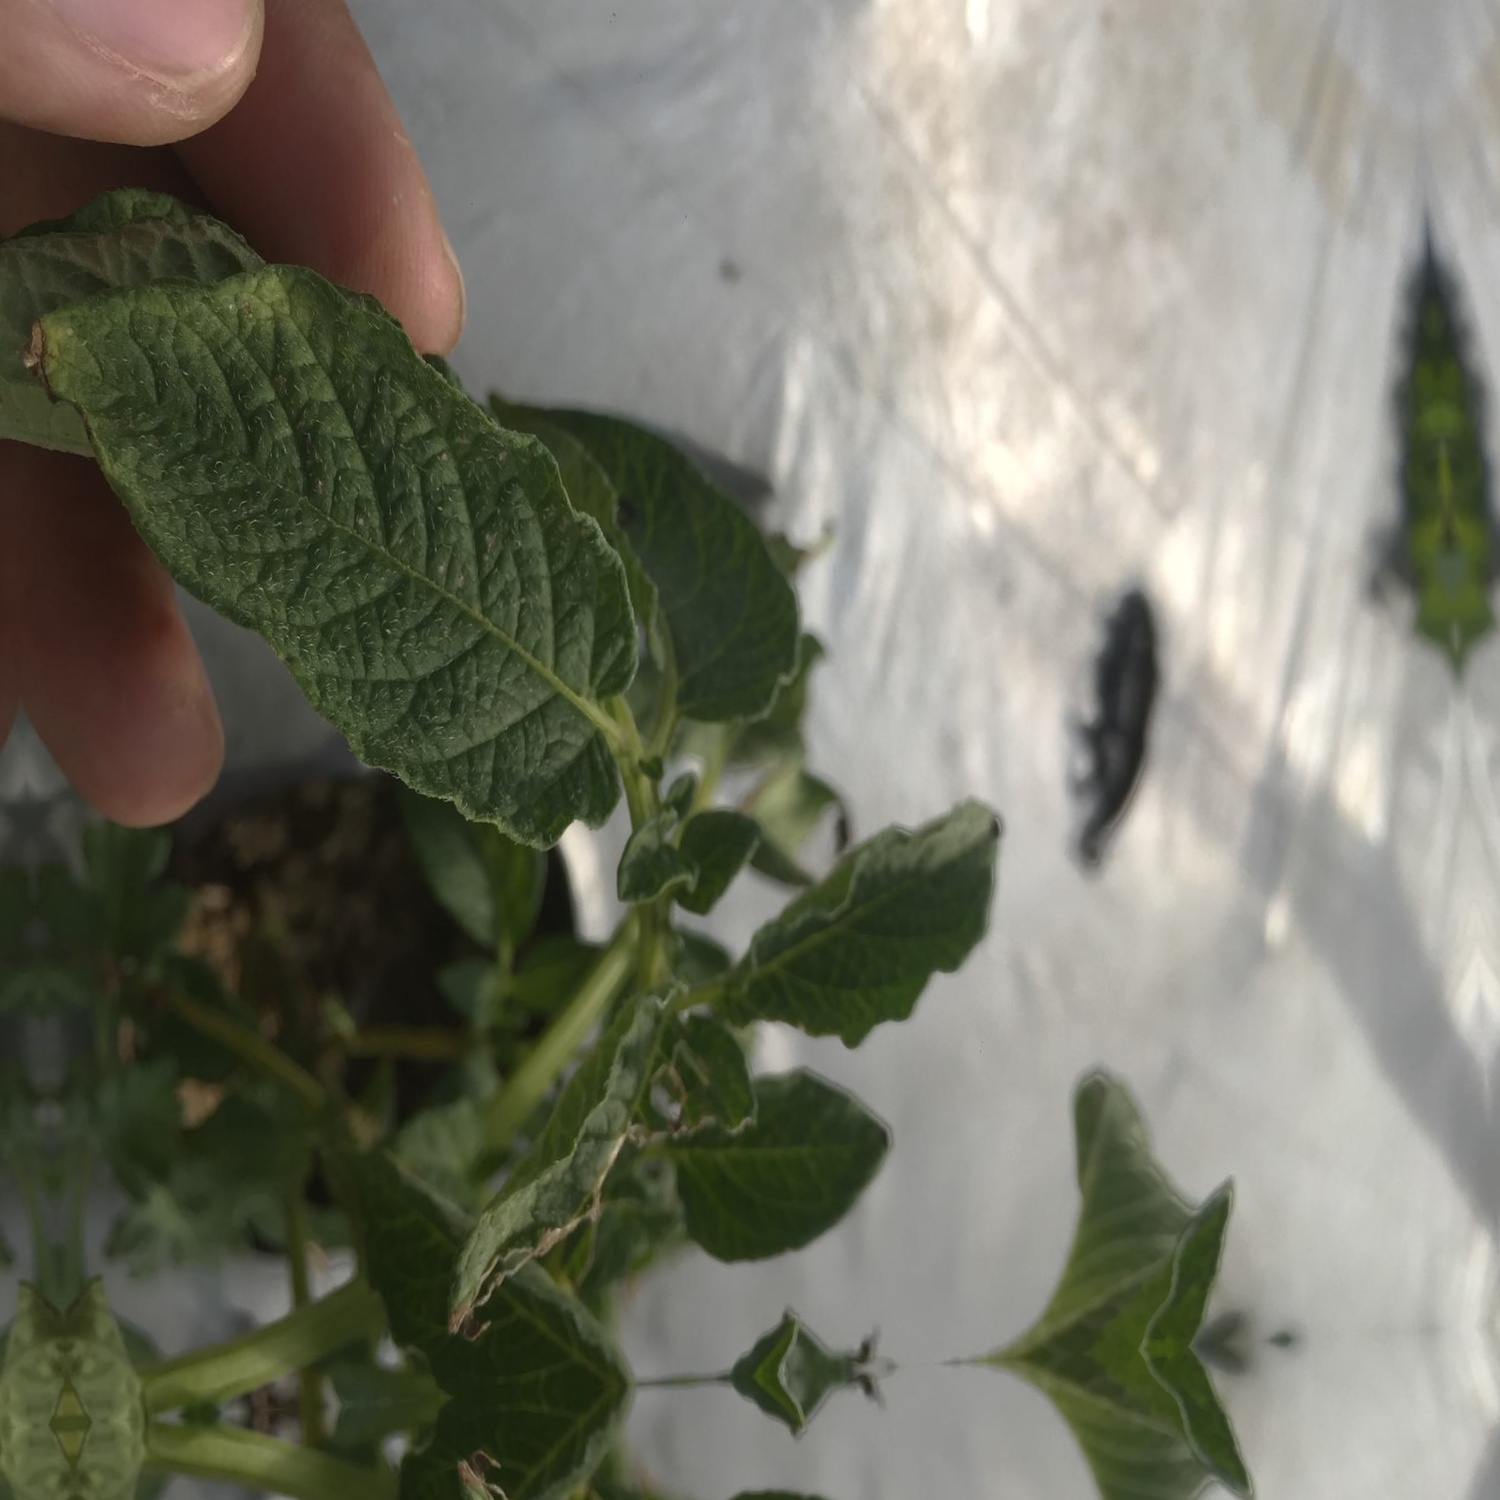
Etiqueta: Virus